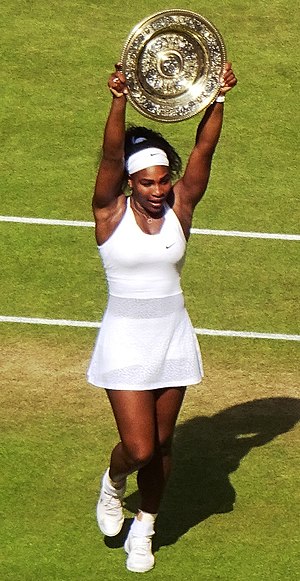
Wimbledon-mesterskaberne 2016
Serena Williams vandt den 22. grand slam-titel i damesingle i sin karriere.
Serena Williams
Wimbledon-mesterskaberne 2016 var en tennisturnering, der blev spillet udendørs på græsbaner i perioden 27. juni - 10. juli 2016 i All England Lawn Tennis and Croquet Club i London, Storbritannien. Det var den 130. udgave af mesterskabet og den tredje grand slam-turnering i 2016. Kvalifikationen spilledes den 20. - 24. juni 2016 på Bank of England Sports Centre i Roehampton.